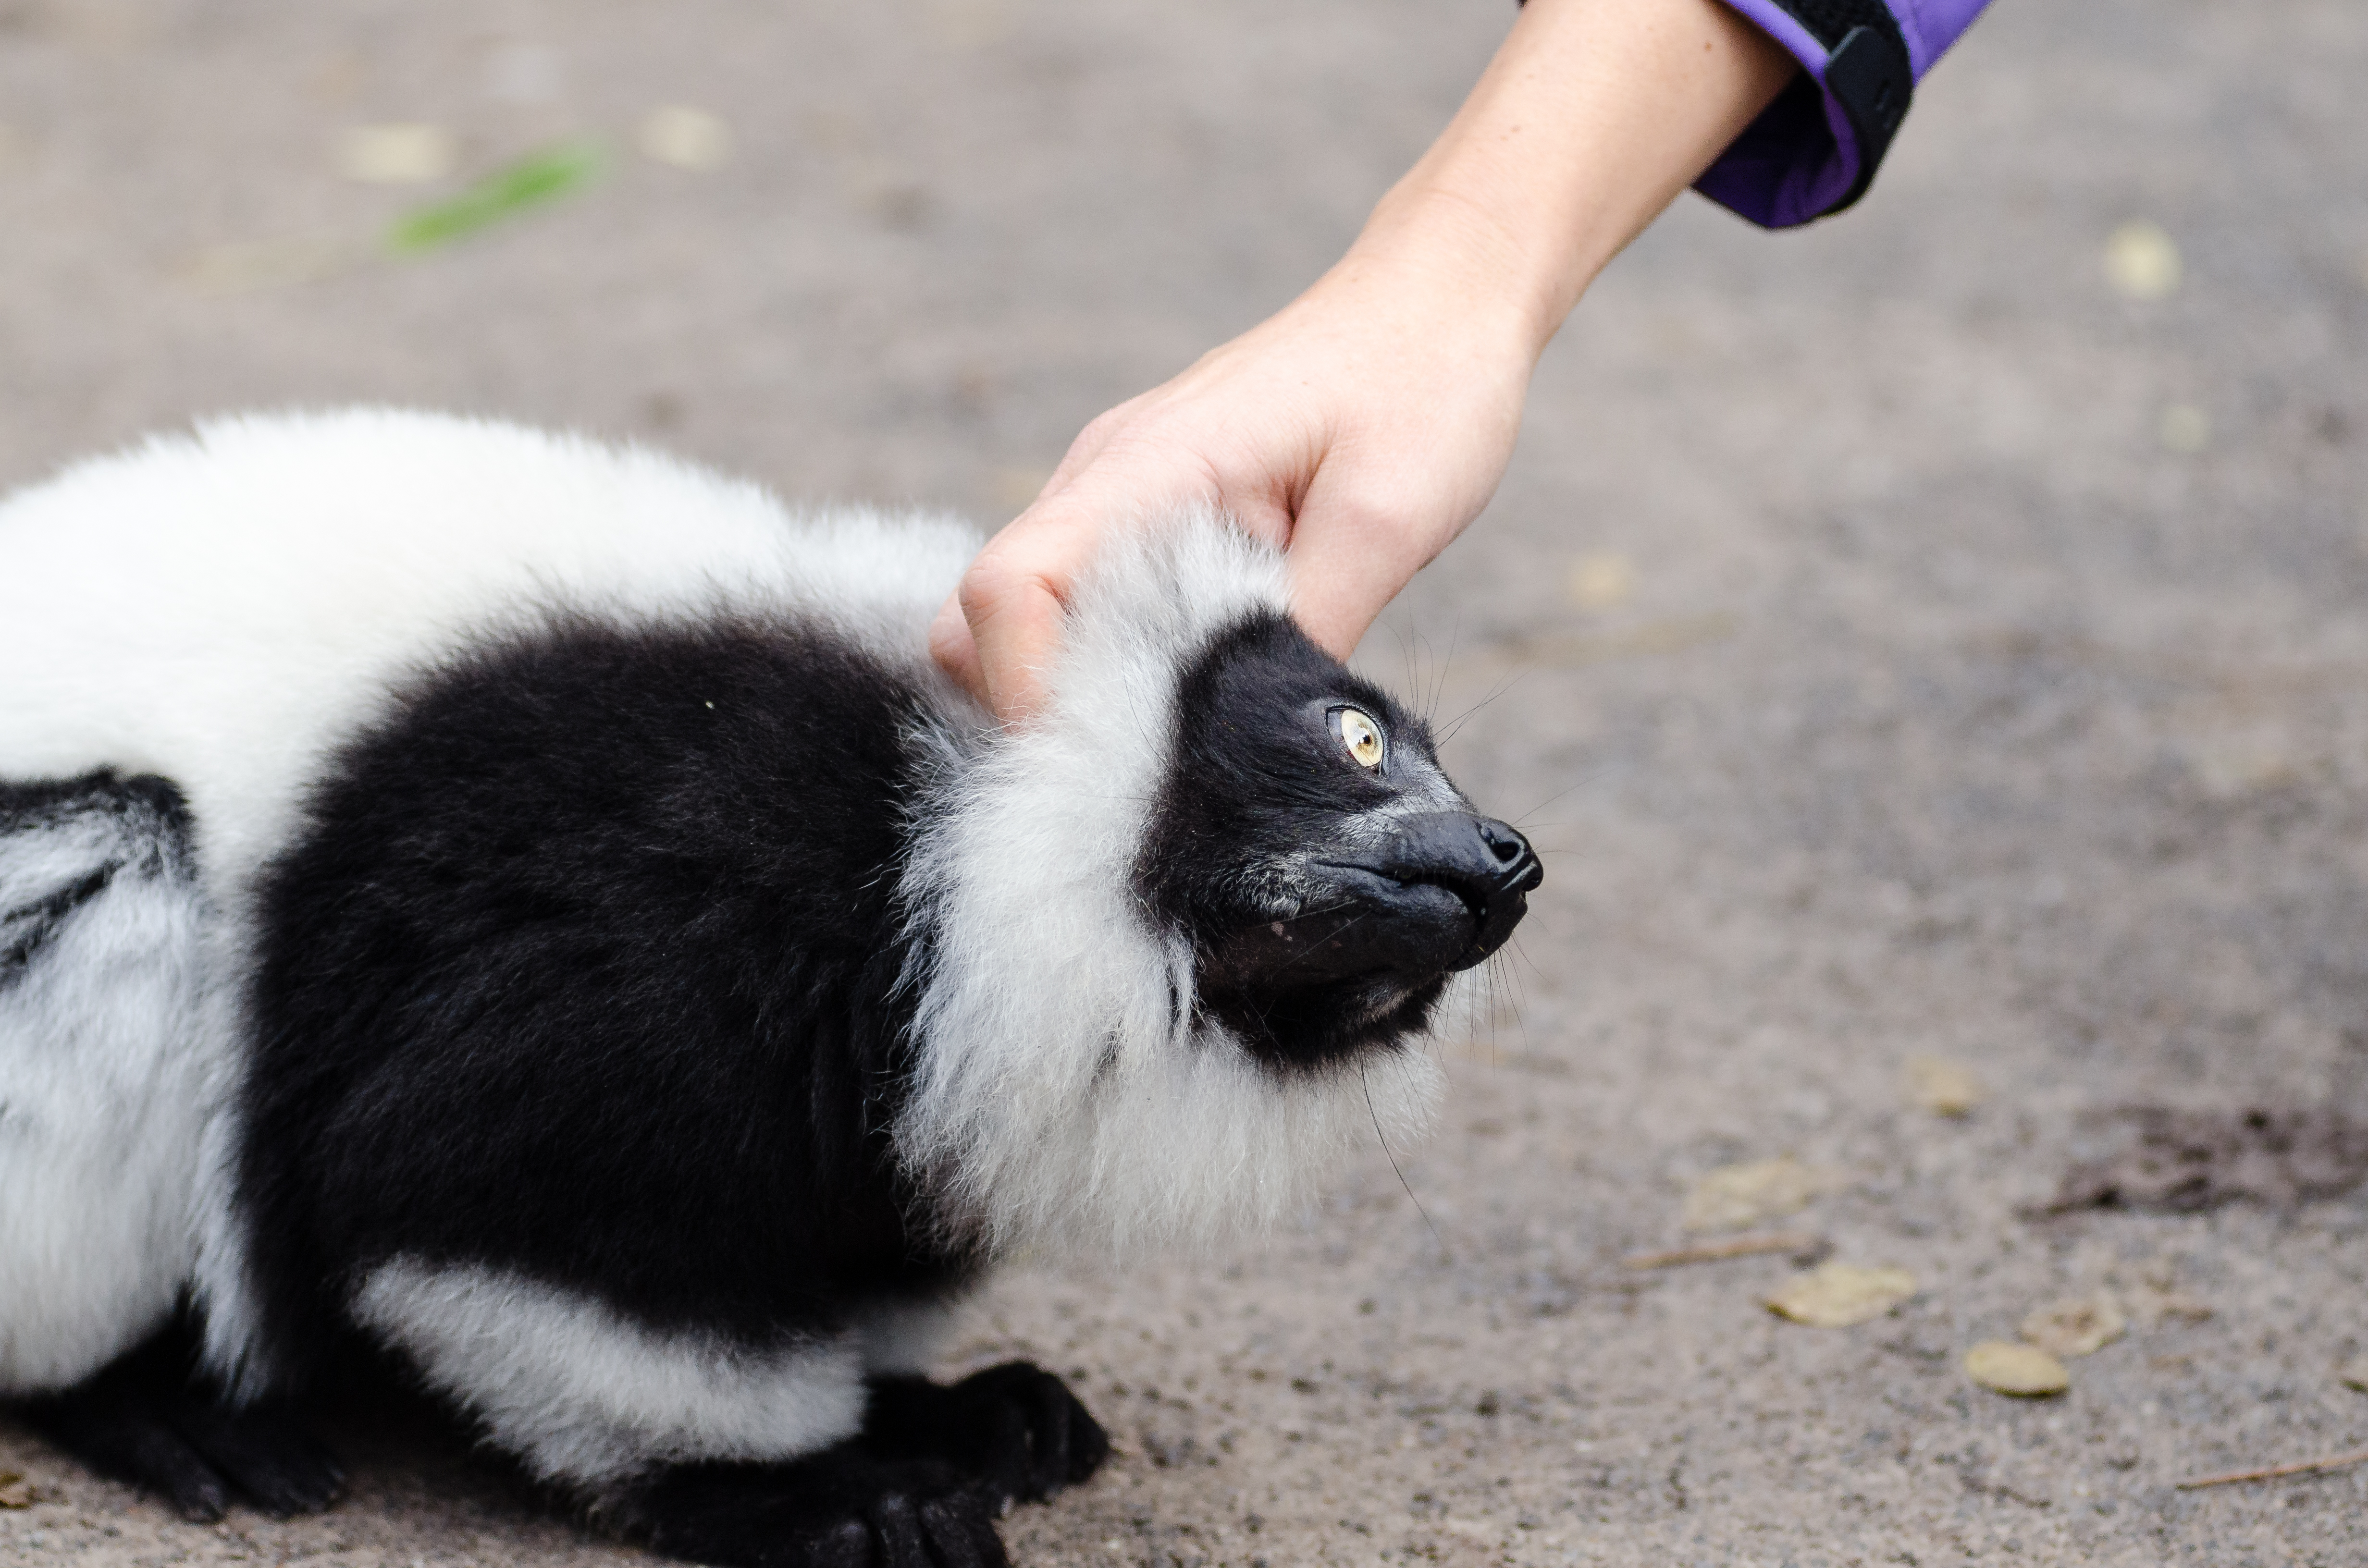
bokeh, white, feet, animal, cute, zoo, fur, cat, foot, mammal, nikon, black, world, eyes, festival, eye, madagascar, germany, deutschland, schwarz, day, tier, fell, augen, grn, adorable, lemur, niedlich, tierpark, fse, madagaskar, ruffed, weiser, vari, lemuren, auge, fus